Botswana Democratic Party

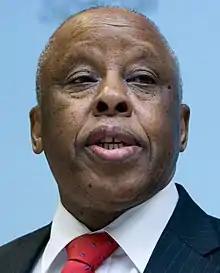
Festus Mogae led the party from 1998–2008, following a series of sweeping reforms within the BDP.

The 1990s marked the end of the economic boom in Botswana that had characterized the previous three decades. Between 1989 and 1993, Botswana transitioned from a GDP growth rate exceeding 13% to experiencing negative growth for the first time in its independent history. Unemployment and poverty increased as a consequence of reduced demand for diamonds, copper and nickel, driven by the global recession. The country continued to experience growing urbanization, creating an urban class less influenced by tribal divisions and a more vocal, politicized population. Informal settlements began to emerge in urban areas like Gaborone, Francistown, Selebi-Phikwe and Lobatse.